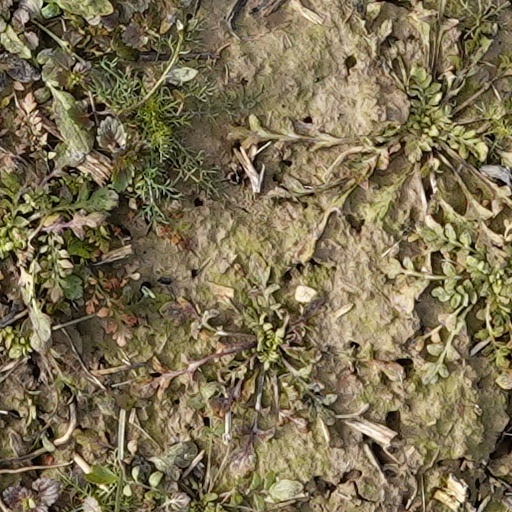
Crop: wheat